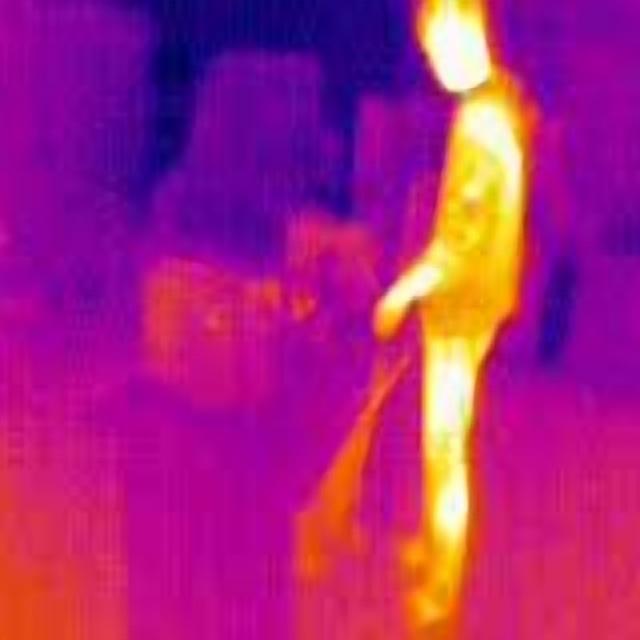
Detected objects:
label: person